Seibel S-4

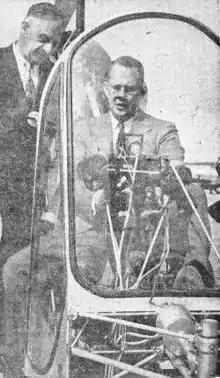
Gov. Frank Carlson and Charles Seibel at the CAA Certification Ceremony

Based on feedback from the Army during the evaluation, Seibel, shortened the fuselage of the second YH-24 (51-5113) and widened the cockpit for a co-pilot's seat next to the pilot's seat. Seibel also replaced that aircraft's original wheeled, tricycle undercarriage with landing skids. This aircraft would become the S-4B.